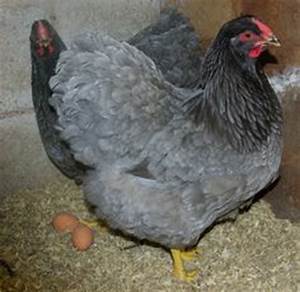
Label: chicken